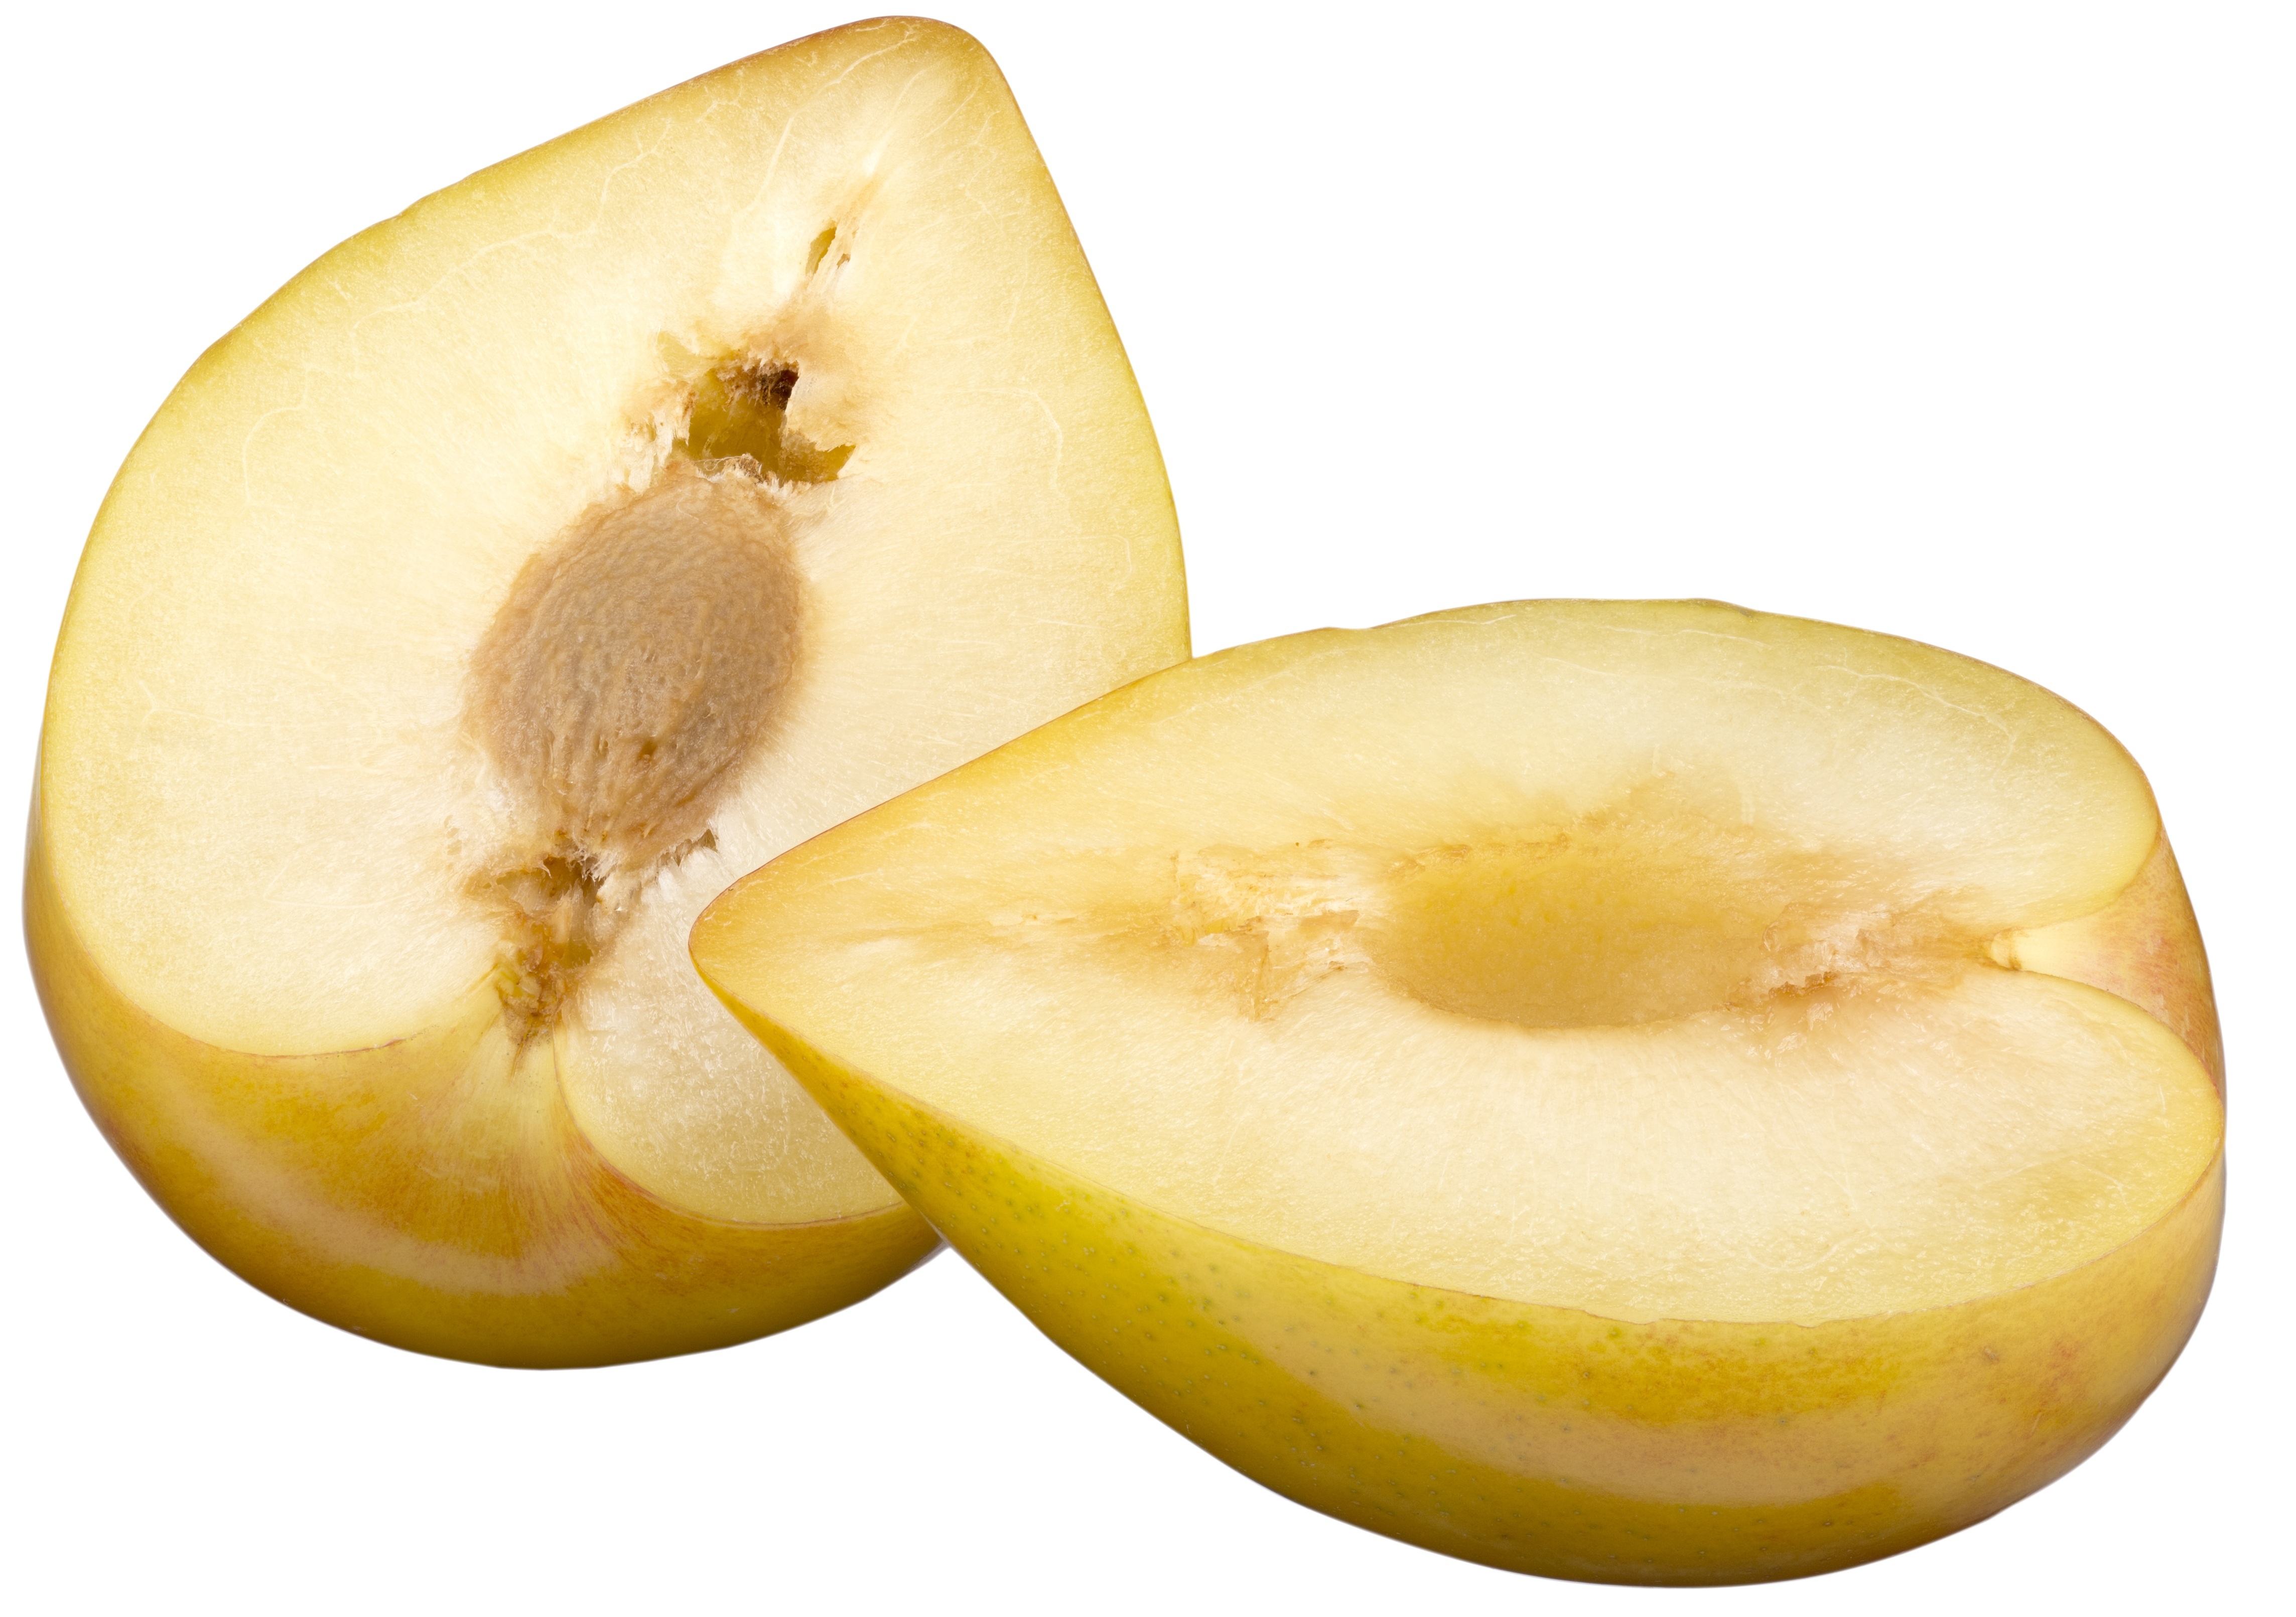
plant, fruit, sweet, ripe, food, produce, natural, fresh, yellow, banana, healthy, delicious, freshness, plum, fruit tree, tasty, sliced, yummy, honeydew, appetizing, flowering plant, rose family, yellow plum, land plant, banana family